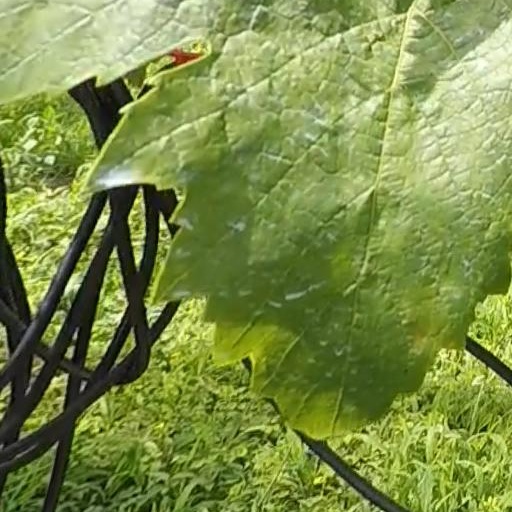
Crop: grape